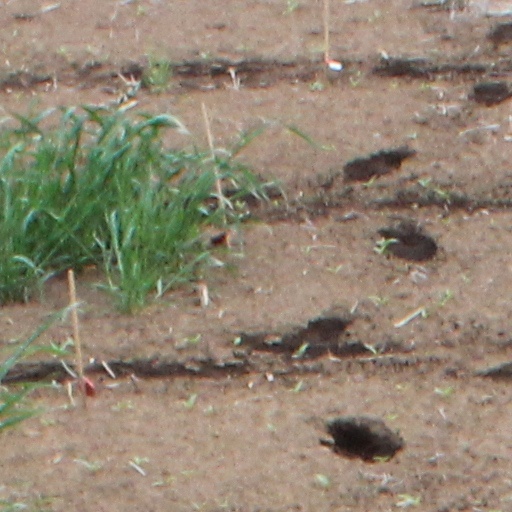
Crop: wheat